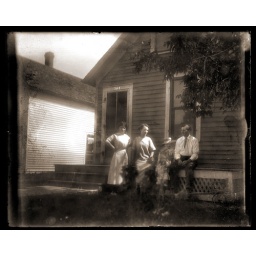
Scanned from an antique glass plate negative from around 1913.